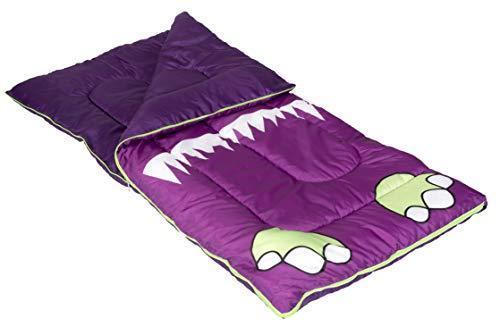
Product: Pacific Play Tents 20305 Izzy The Friendly Monster Sleeping Bag - 58" x 28"
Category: Toys & Games | Sports & Outdoor Play | Play Tents & Tunnels
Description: Cute, fun, friendly monster graphics, Size: 58" x 28" wide.
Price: $23.00
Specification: ProductDimensions:58x28x2inches|ItemWeight:2.4pounds|ShippingWeight:3.7pounds(Viewshippingratesandpolicies)|ASIN:B07KBQBX95|Itemmodelnumber:20305|Manufacturerrecommendedage:24months-8years